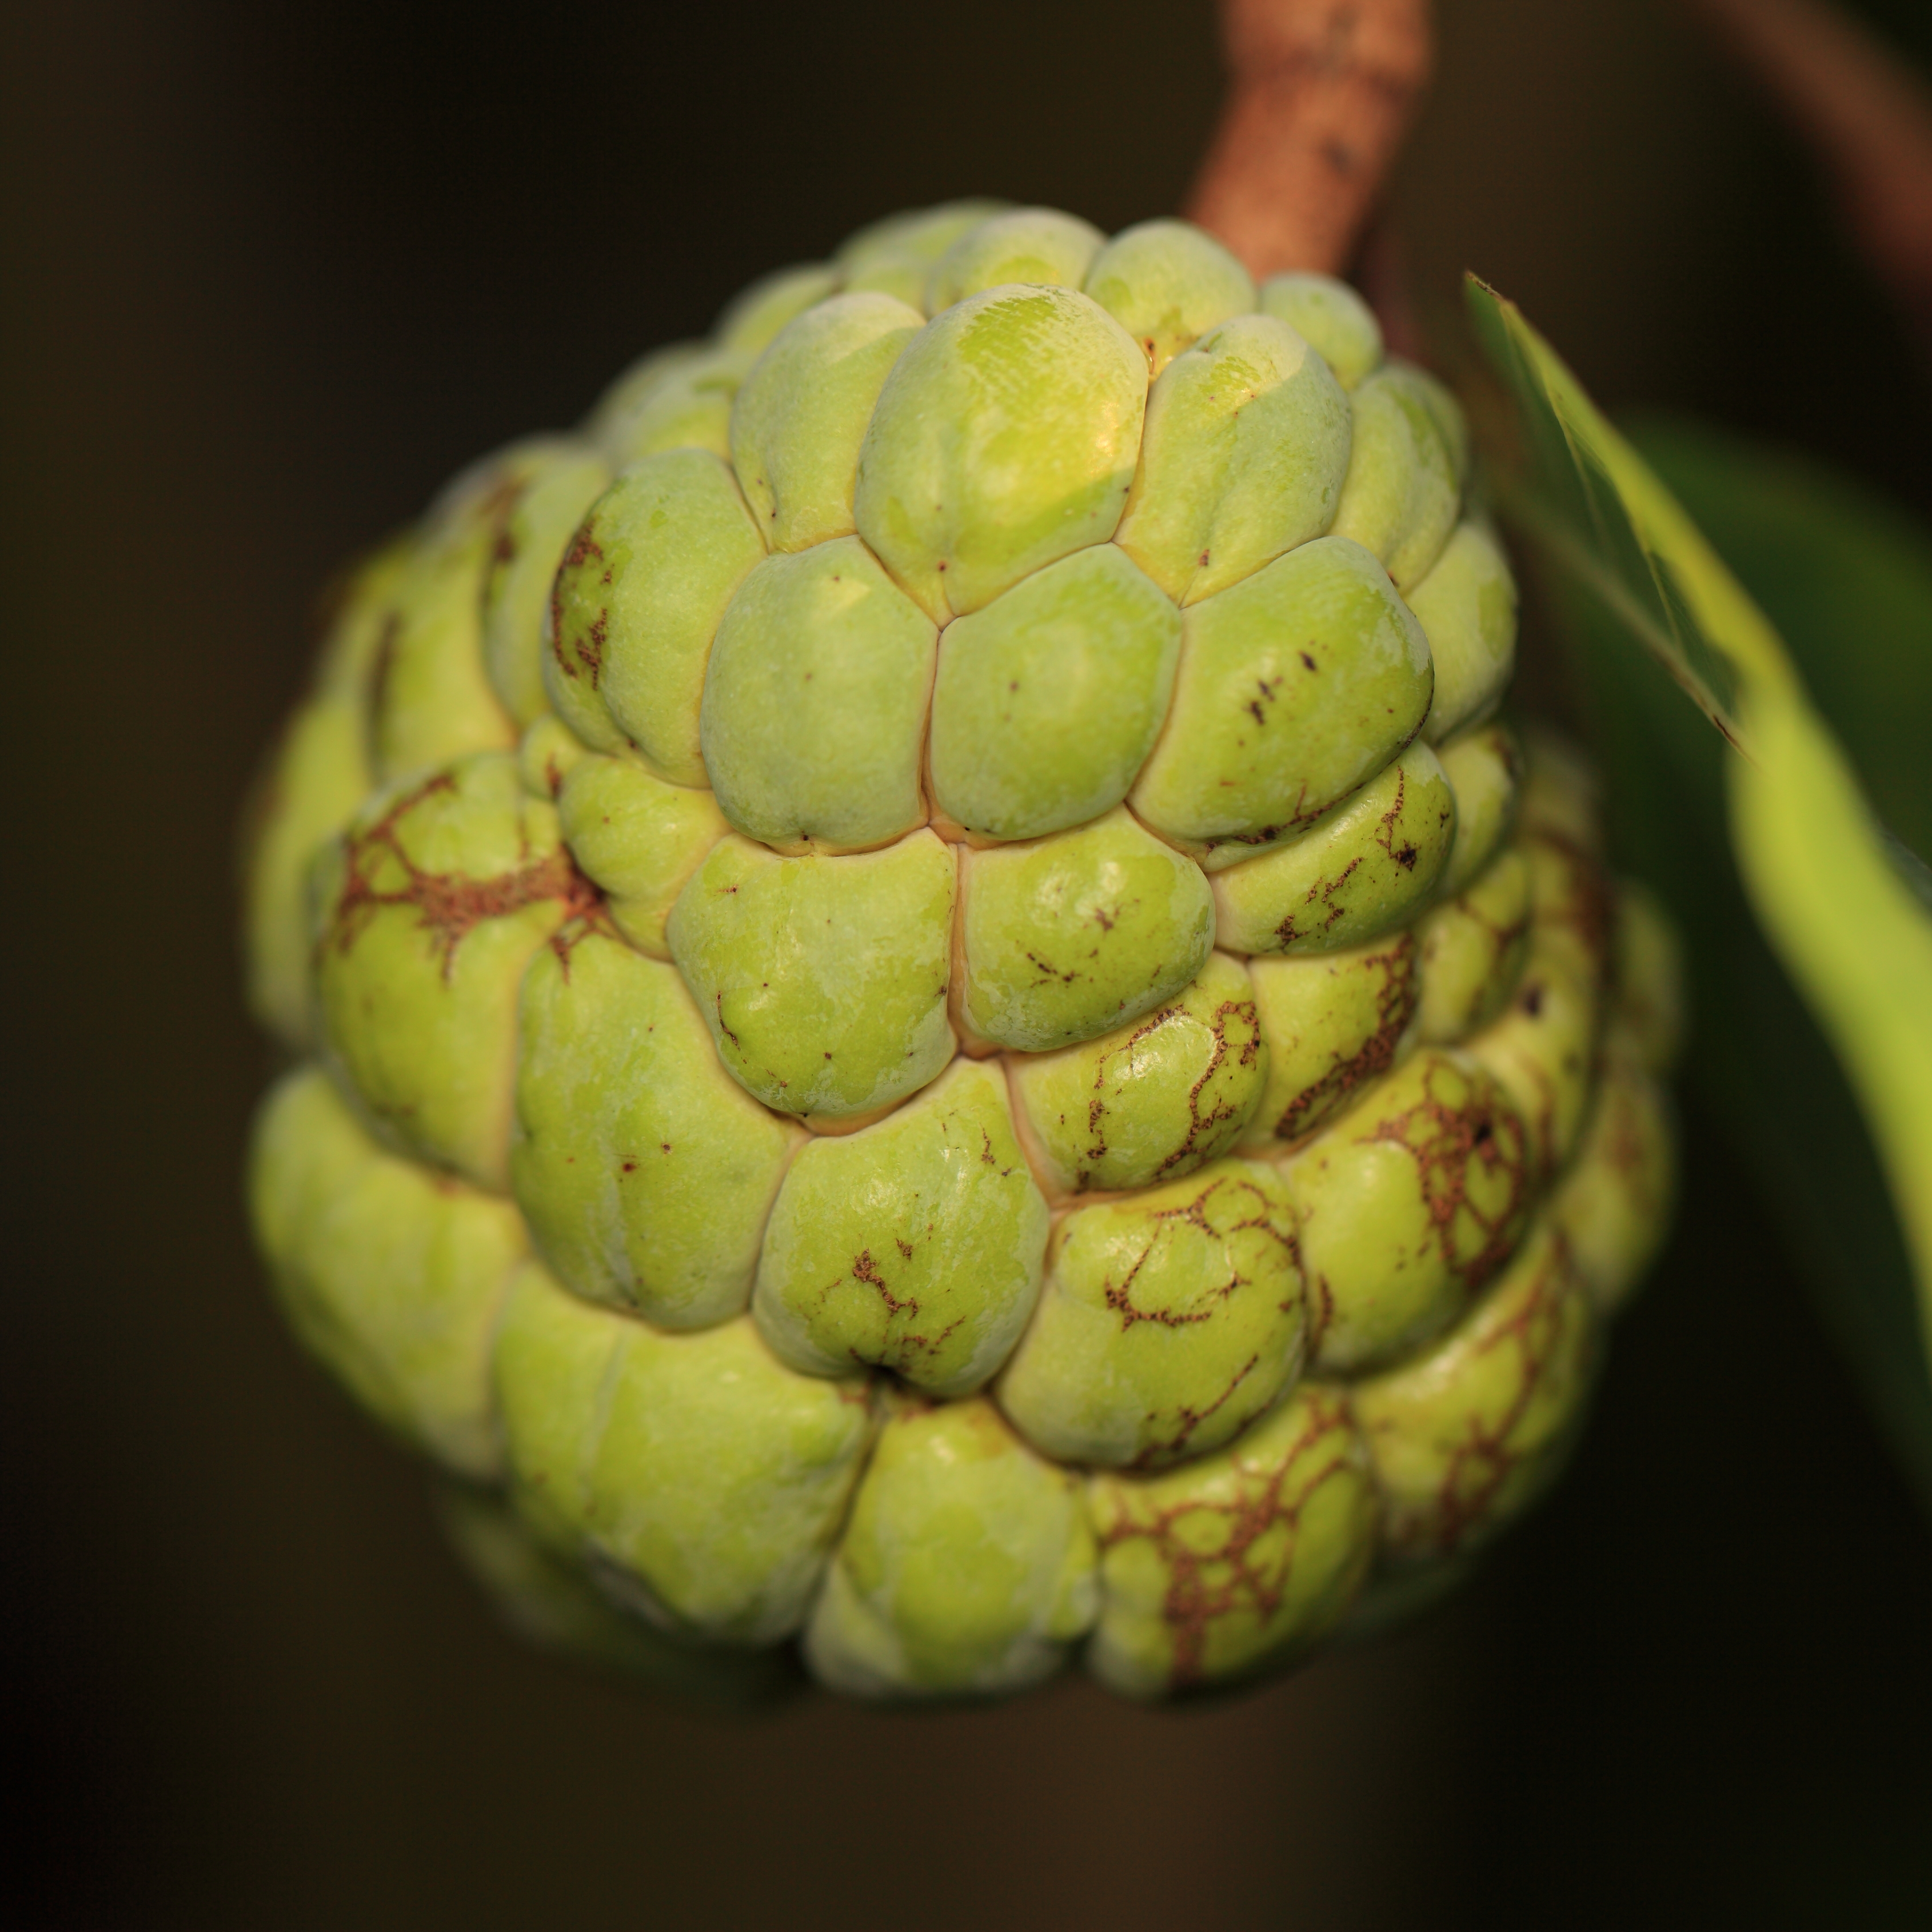
plant, flower, food, green, high, produce, vegetable, crop, botany, yellow, flora, artichoke, close up, thistle, 5d, hires, markii, hi, res, resolution, macro photography, flowering plant, daisy family, annona, sweetsop, sugarapple, squamosa, taxonomy binomial annonasquamosa, sugar apple, land plant